Drayton House

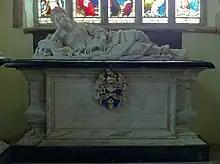
Memorial to Mary Mordaunt, Duchess of Norfolk, in St Peter's Church, Lowick

The Mordaunts were originally from Turvey, Bedfordshire. Upon Elizabeth Mordaunt (née Vere) inheriting in 1515, John Mordaunt (d. 1506) had already died, and his son John (d. 1562) already had an heir, himself also called John. It has been suggested that Henry VIII was involved in ending the dispute favourably for John (d. 1562), given their amicable early relationship. Indeed, John (d.1562) rose to the Privy Council, was created Lord Mordaunt in 1532, and had managed to cheaply purchase the marriage of Ella Fitzlewis, who had a large fortune, from the King for his son. However, this good relationship was not to last, as he grew increasingly unhappy with the dissolution of the monasteries, and so withdrew from court life to the house. His enemies reportedly encouraged King Henry to force him into an agreement much akin to, and as unfavourable as, the deal into which Thomas Cranmer had been forced over Knole. Henry died before they could realise their goal, and John lived through the turbulent times of Mary I and Edward VI, dying in 1561, in the reign of Elizabeth I.